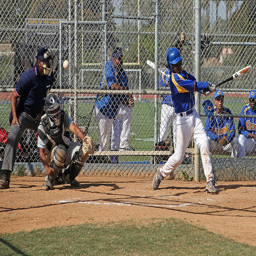
A man is swinging a bat at a baseball game
a batter misses the ball after it is pitched to him
A young man hitting a baseball during a baseball game.
a baseball player swinging a bat at a ball
a batter swinging at a baseball during a game